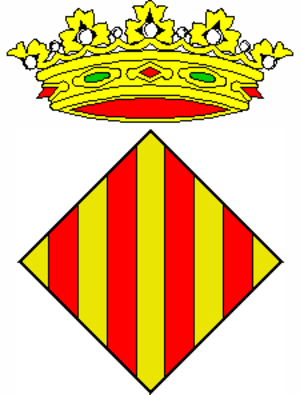
Ademuz, en castillan et officiellement, est une commune d'Espagne de la province de Valence dans la Communauté valencienne. Elle est située dans la comarque du Rincón de Ademuz et dans la zone à prédominance linguistique castillane.